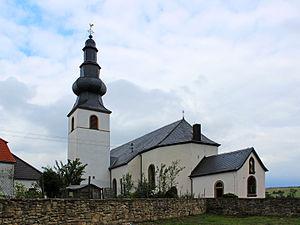
Leiding est un petit village transfrontalier située sur la frontière entre l'Allemagne et la France. Celle-ci est située au milieu de la grand-rue appelée rue de la frontière en français et Neutrale Straße en allemand. Ainsi les maisons sont : françaises si elles se trouvent sur le côté ouest et allemandes si elles sont sur le côté est.